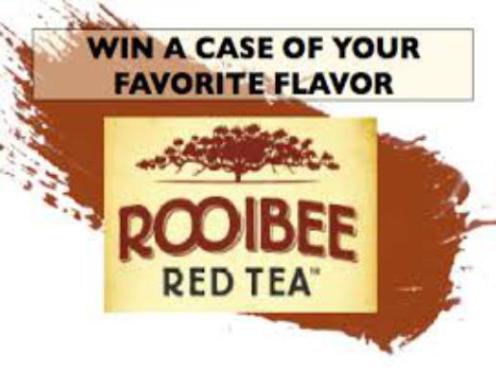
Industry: Food